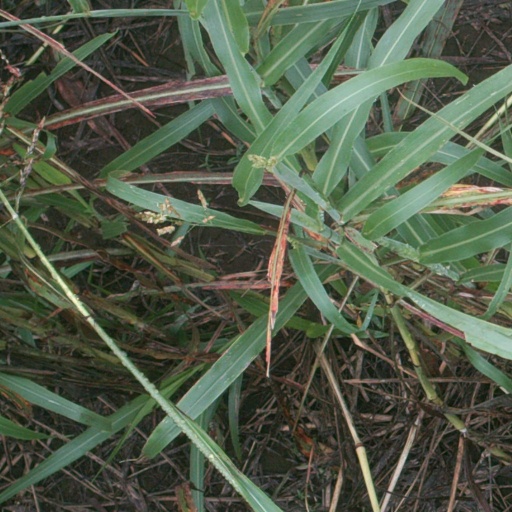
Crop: sorghum